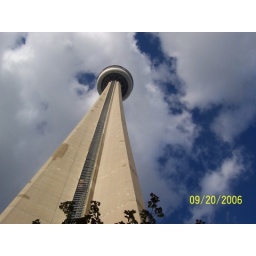
Looking up at the CN Tower. This tower is the tallest building in the world.